Luke Goss

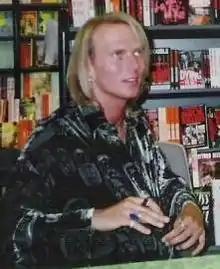
Goss pictured in 1993

Goss, along with twin brother Matt Goss, started his career with the 1980s boy band Bros. In total he has charted with thirteen hit singles in the UK.